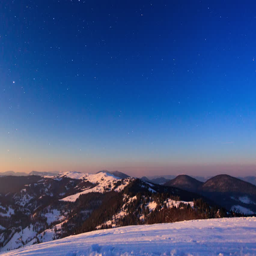
fog moving over the mountain in winter with a star - shaped sky